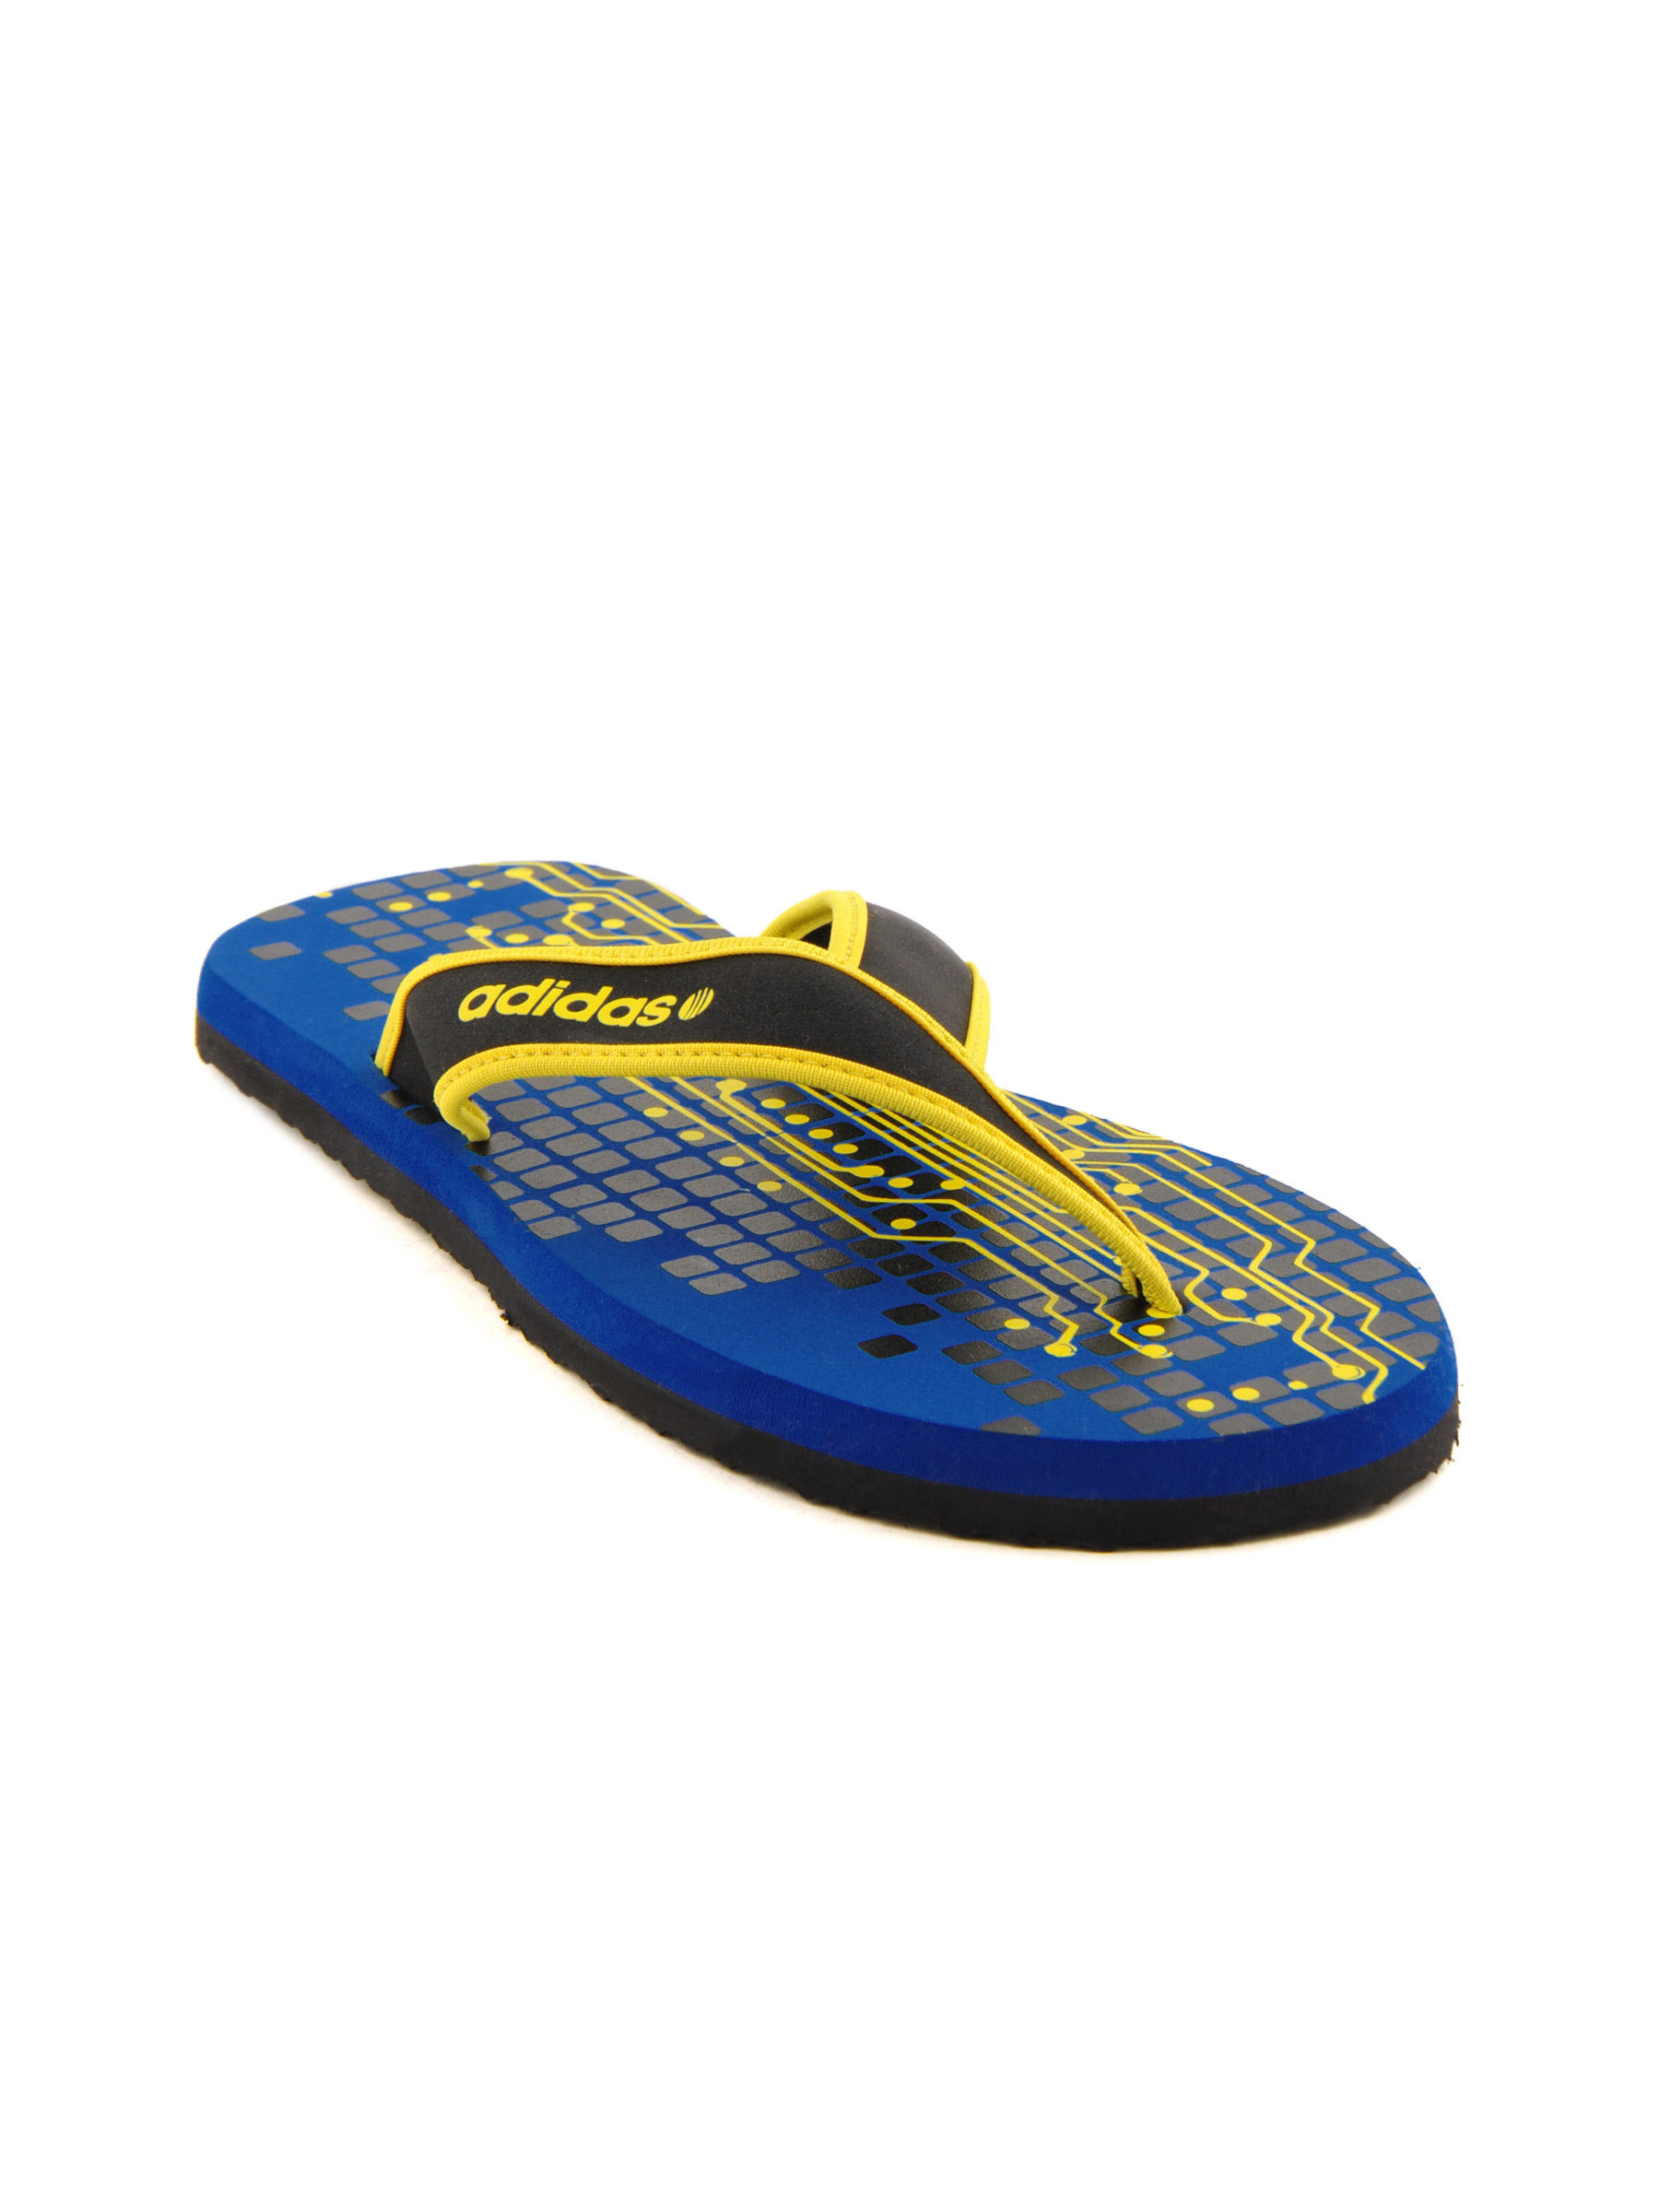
ADIDAS Men Plugged IN Blue Flip Flops
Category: Footwear / Flip Flops / Flip Flops
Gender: Men
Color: Blue
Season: Fall 2011
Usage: Casual